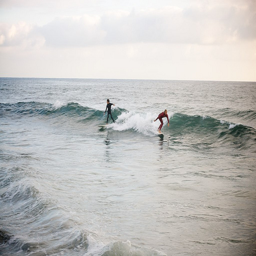
A couple of people riding waves on surfboards.
Two surfboarders riding waves back towards the shore
Two people in the water surfing on surf boards
a group of people surfing on the waves with surf boards
Two kids surfing apart on a quiet morning